Werdau–Mehltheuer railway

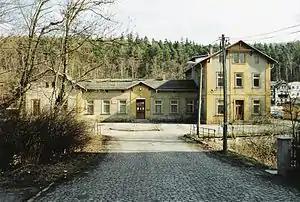
Zeulenroda unt Bf (2004)

A 3.7 km long branch line began in "Zeulenroda unt Bf", which opened on 15 August 1883, and connected the lower station on the outskirts with the upper station close to the centre. It was opened on 1 September 1914 and had the nickname of the "Stadtbahn" (city railway). Traffic on it ended in 1996.